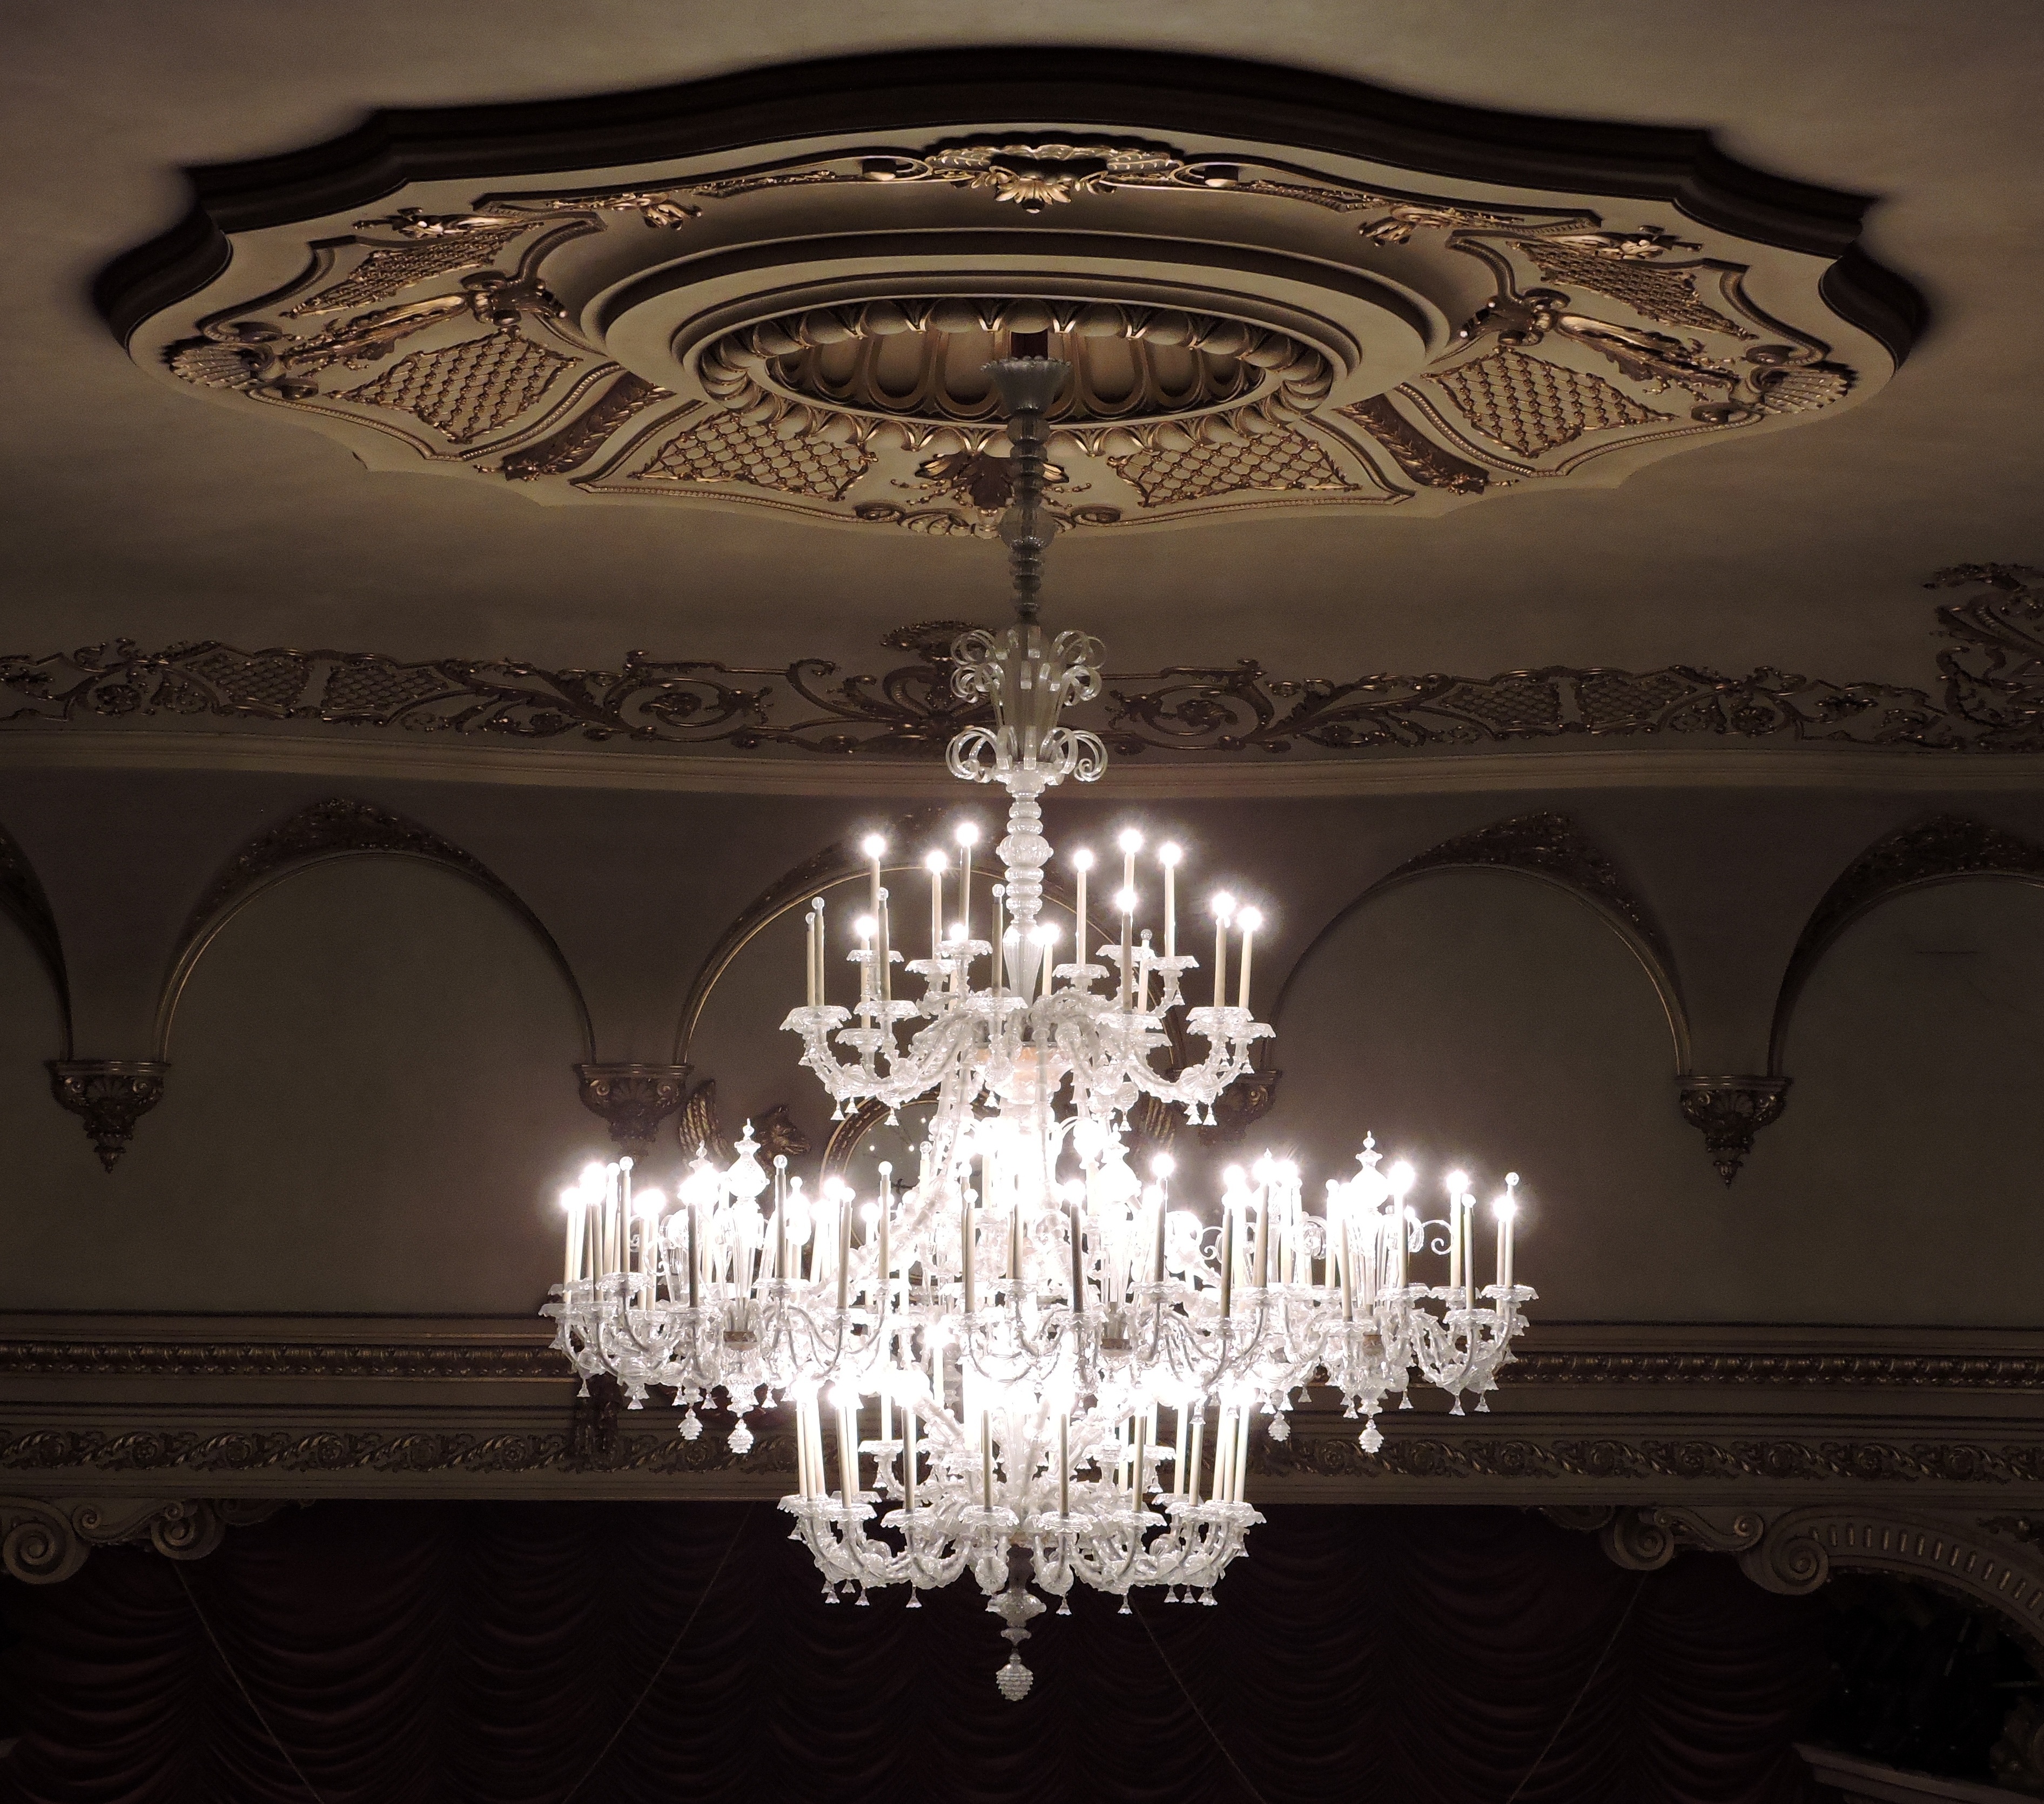
light, ceiling, lighting, decor, symmetry, light fixture, verona, teatro, chandelier, lit, light bulbs, filarmonico